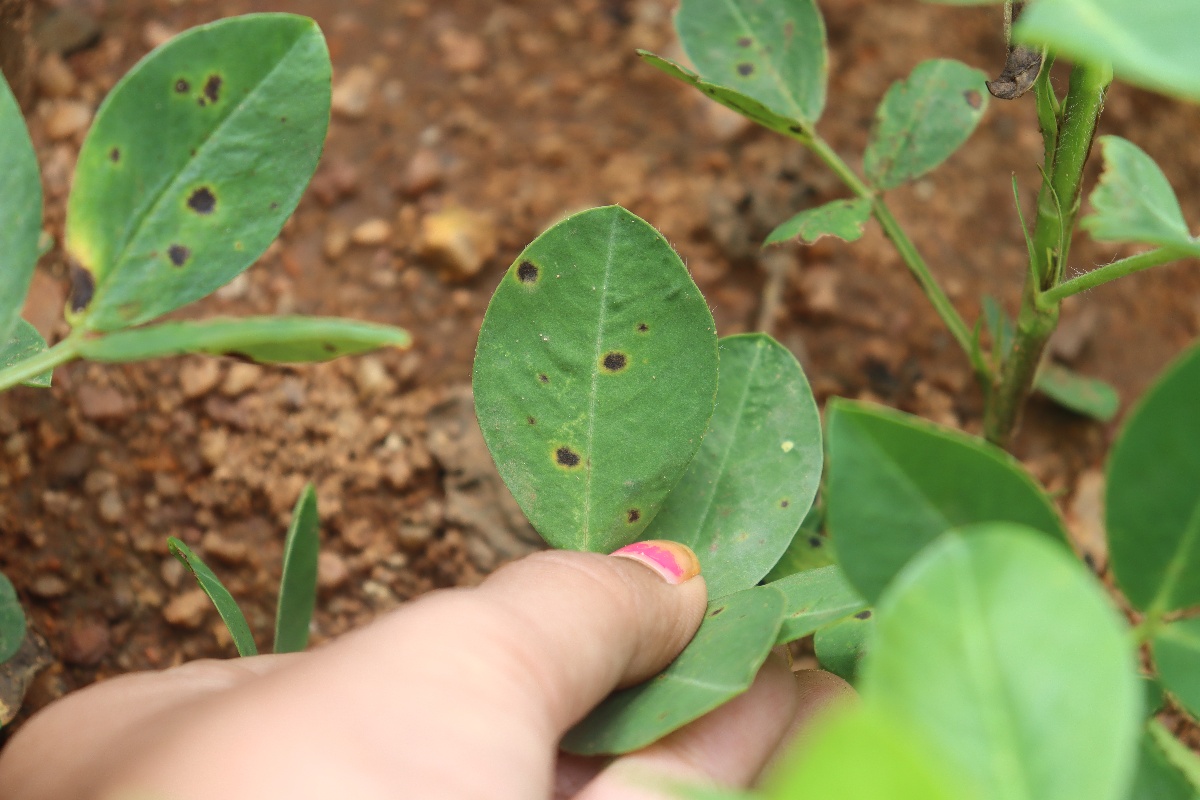
Label: early_leaf_spot